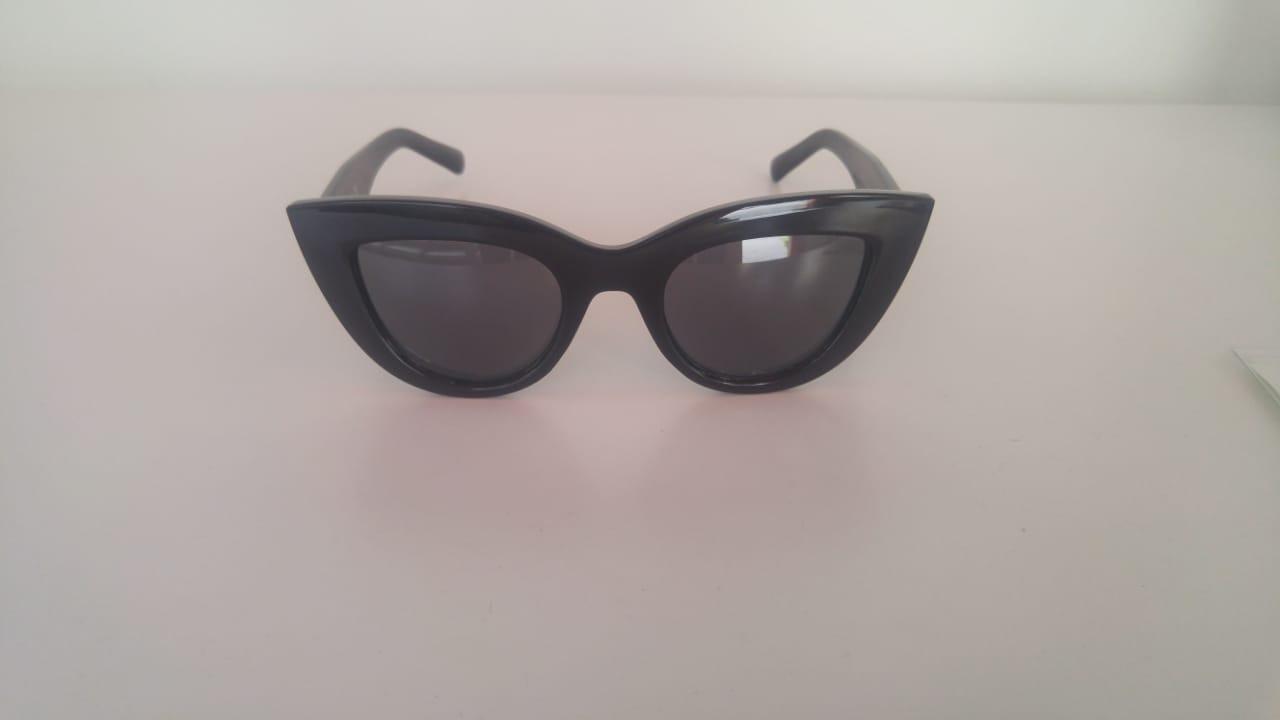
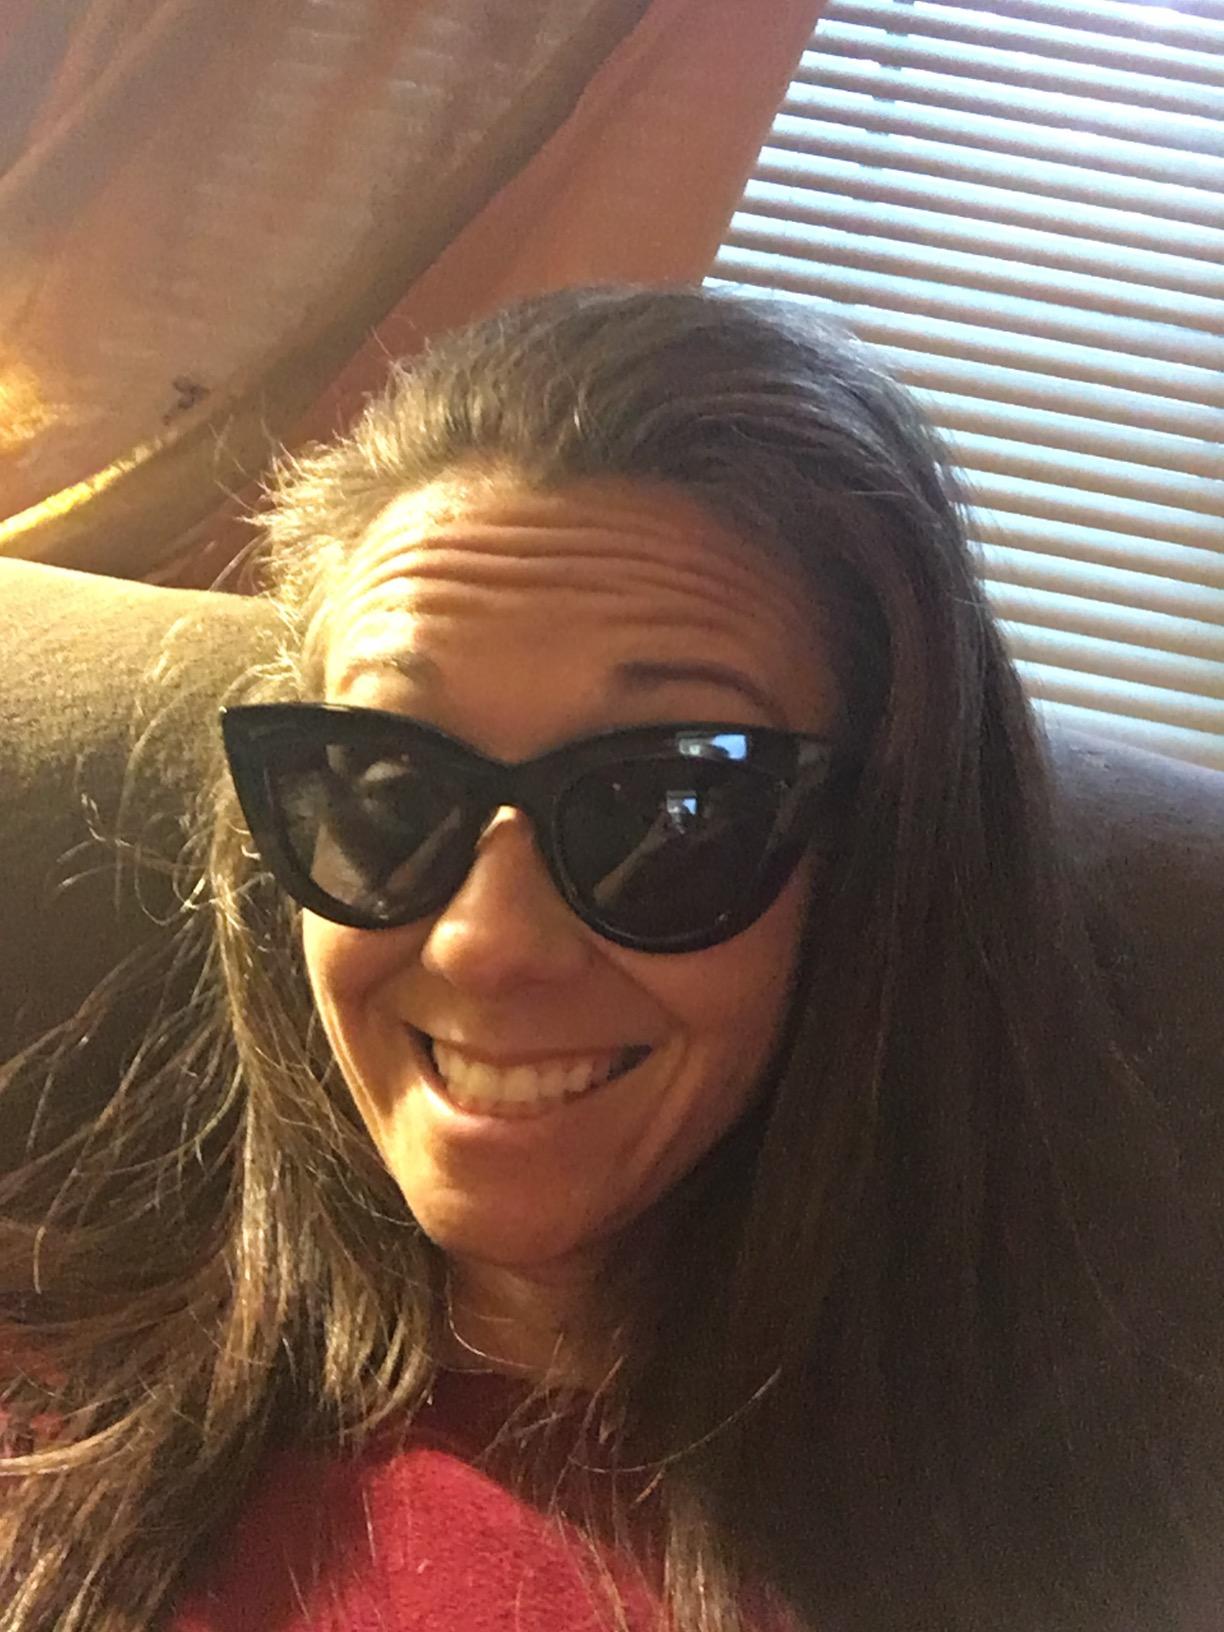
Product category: accessories_sunglasses
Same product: yes